List of country houses in County Carlow

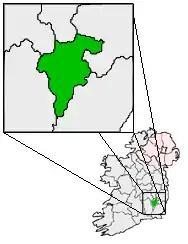
Location of County Carlow

This is a list of the historic "Big Houses" of County Carlow, Ireland. The term is a direct translation from Irish and refers to the country houses, mansions or estate houses of the historical landed class in Ireland.